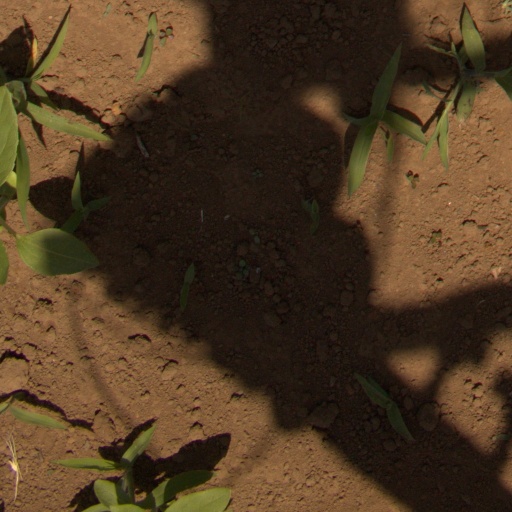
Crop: Jerusalem artichoke